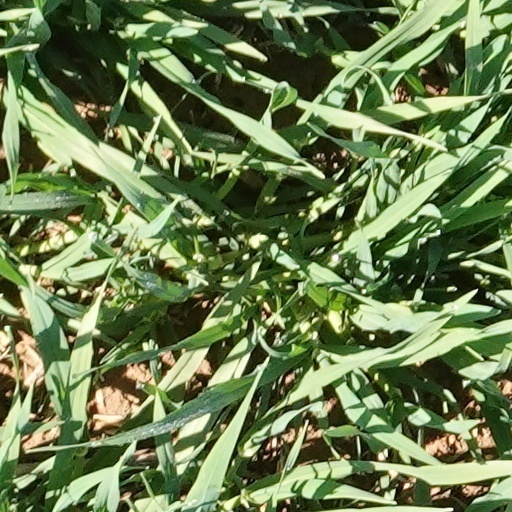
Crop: wheat